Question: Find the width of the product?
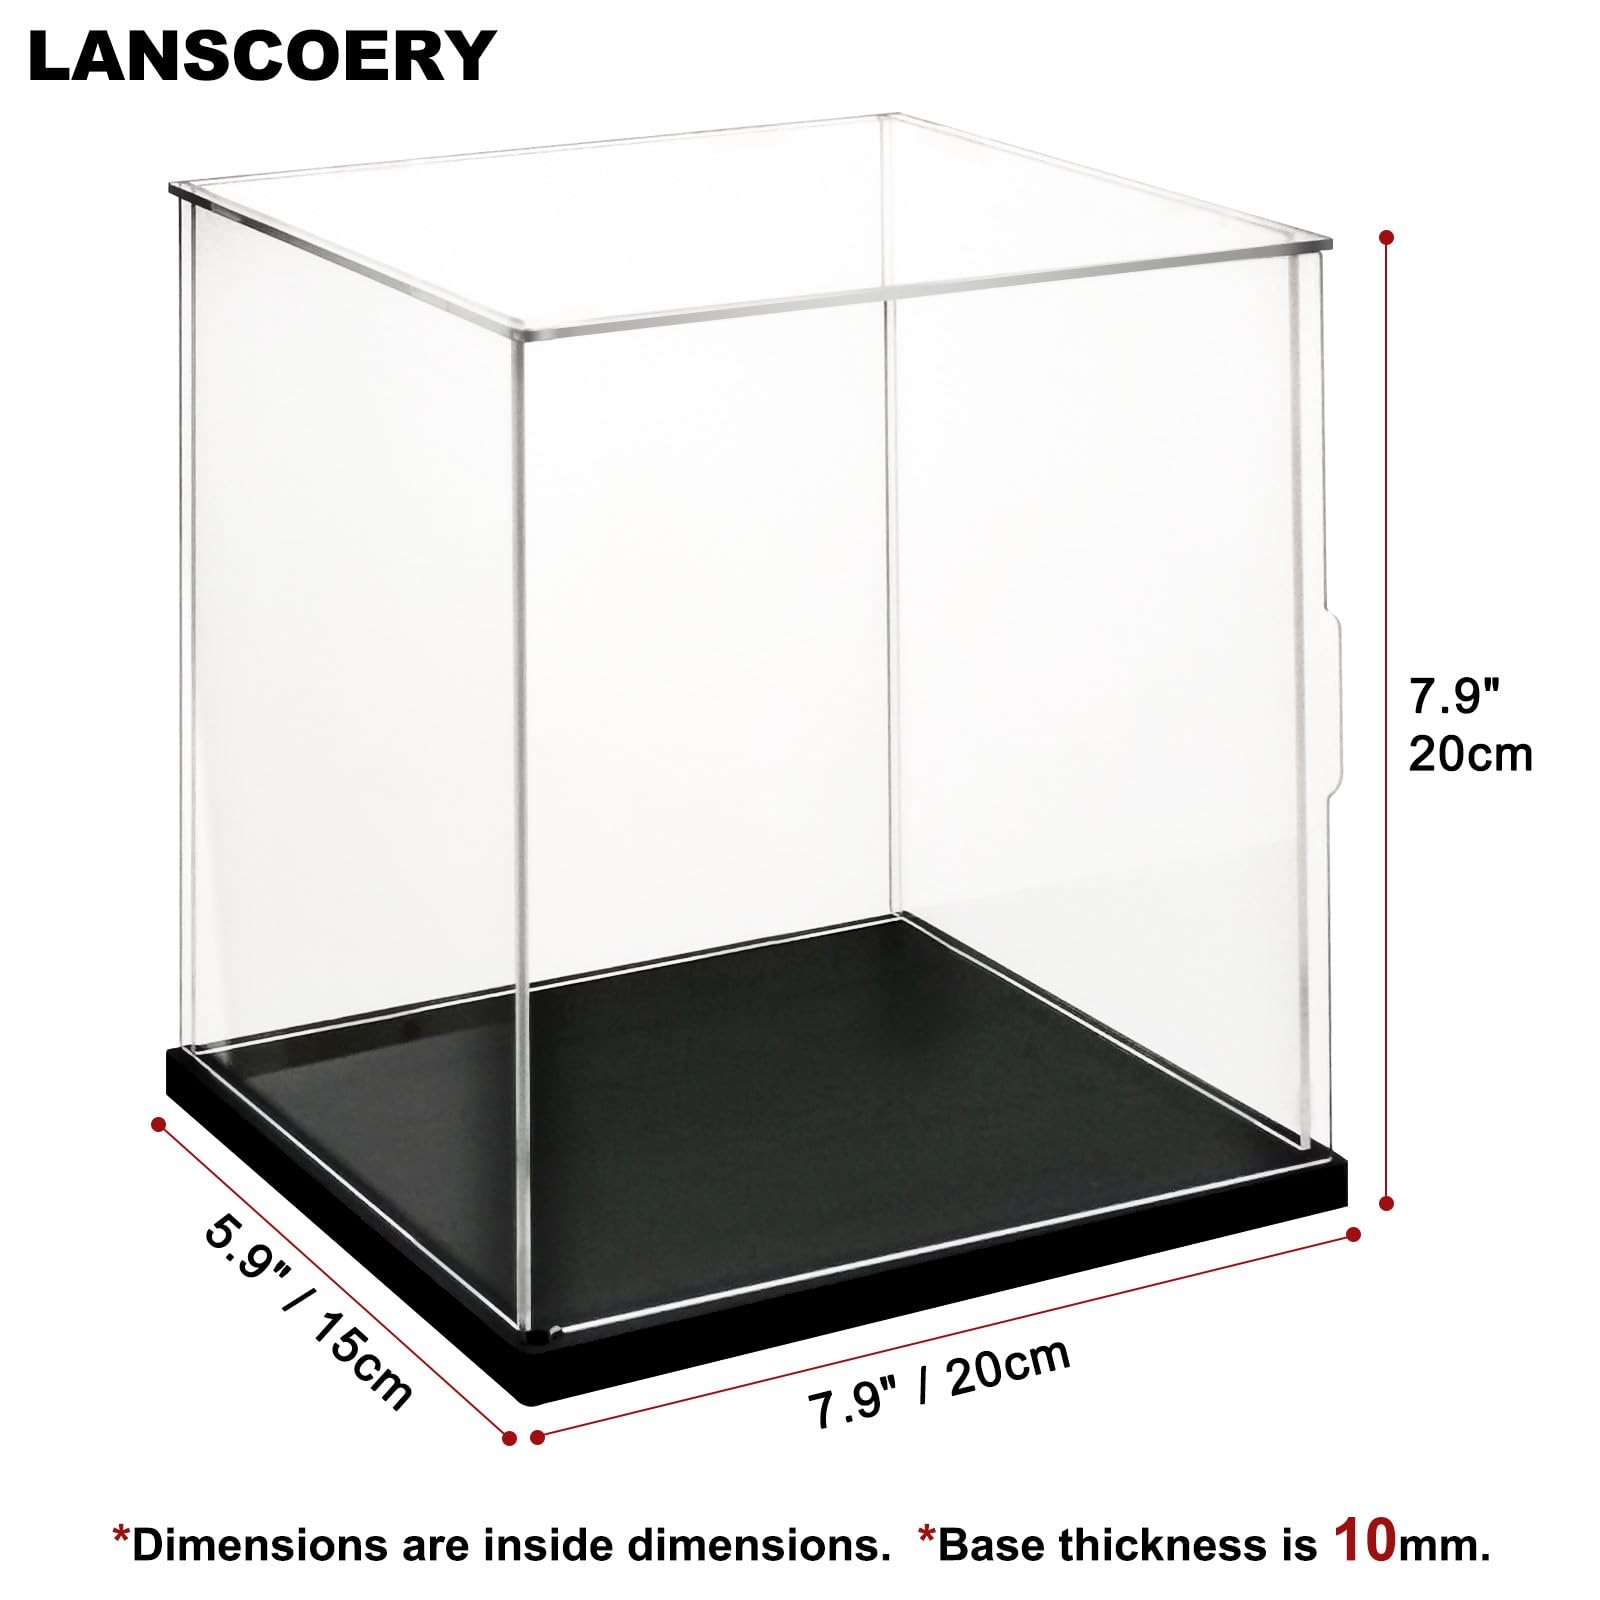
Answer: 15.0 centimetre